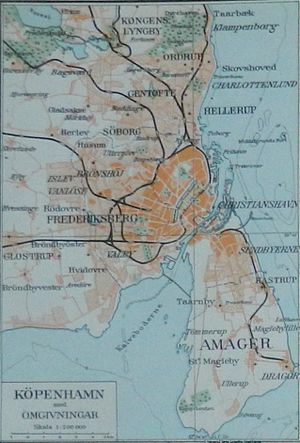
Landvinding
Store områder af København og særlig Amager består af områder, der er opstået ved landvinding. Københavns udseende i 1930 fremgår af kortet.
Landvinding er en måde at øge mængden af frugtbar jord. Normalt vil det dreje sig om inddæmning og tørlægning af havbund, men det kan også gå ud på at tilplante hede, bygge slikgårde med faskiner, afvande enge og moser, lægge ekstensivt dyrket jord under intensiv dyrkning eller at jævne ellers udyrkelige skråninger.